Port of Auckland

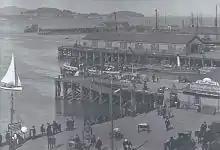
The current centre of the working port is further east than in historical times. Visible here are the wharves near the site of the current Auckland Ferry Terminal in 1905.

Auckland's trade, by virtue of being the (now) largest city of an island colony nation, has to a large degree always depended on its harbours. Starting from the original wharves in Commercial Bay in the 1840s, and expanding via the land reclamation schemes that transformed the whole of the Auckland waterfront throughout the 19th and 20th centuries (and still continue today, especially at Fergusson Wharf), the port became the largest of New Zealand (and has been since at least 1924, incidentally the same year the Port of Onehunga was opened).